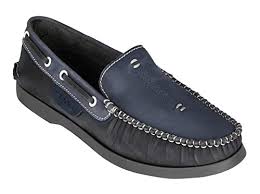
Label: Boat